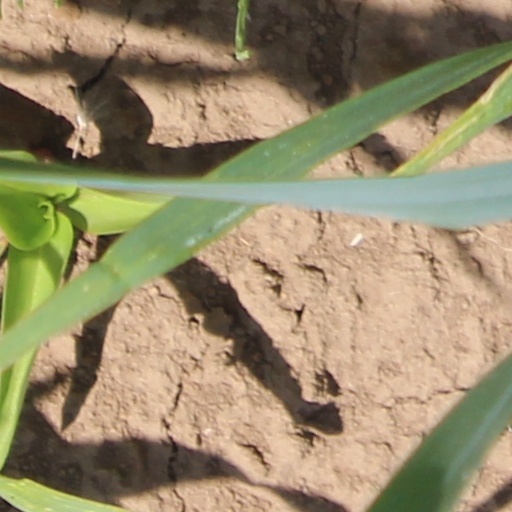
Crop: wheat